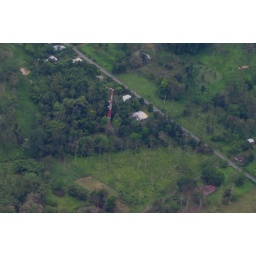
Cell phone tower in trees in Panama